George Perrigo House

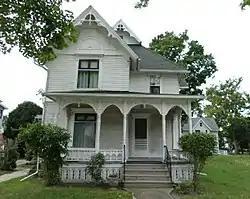

The George Perrigo House is a single-family home located at 213 North Cedar Street in Owosso, Michigan. It was listed on the National Register of Historic Places in 1980.